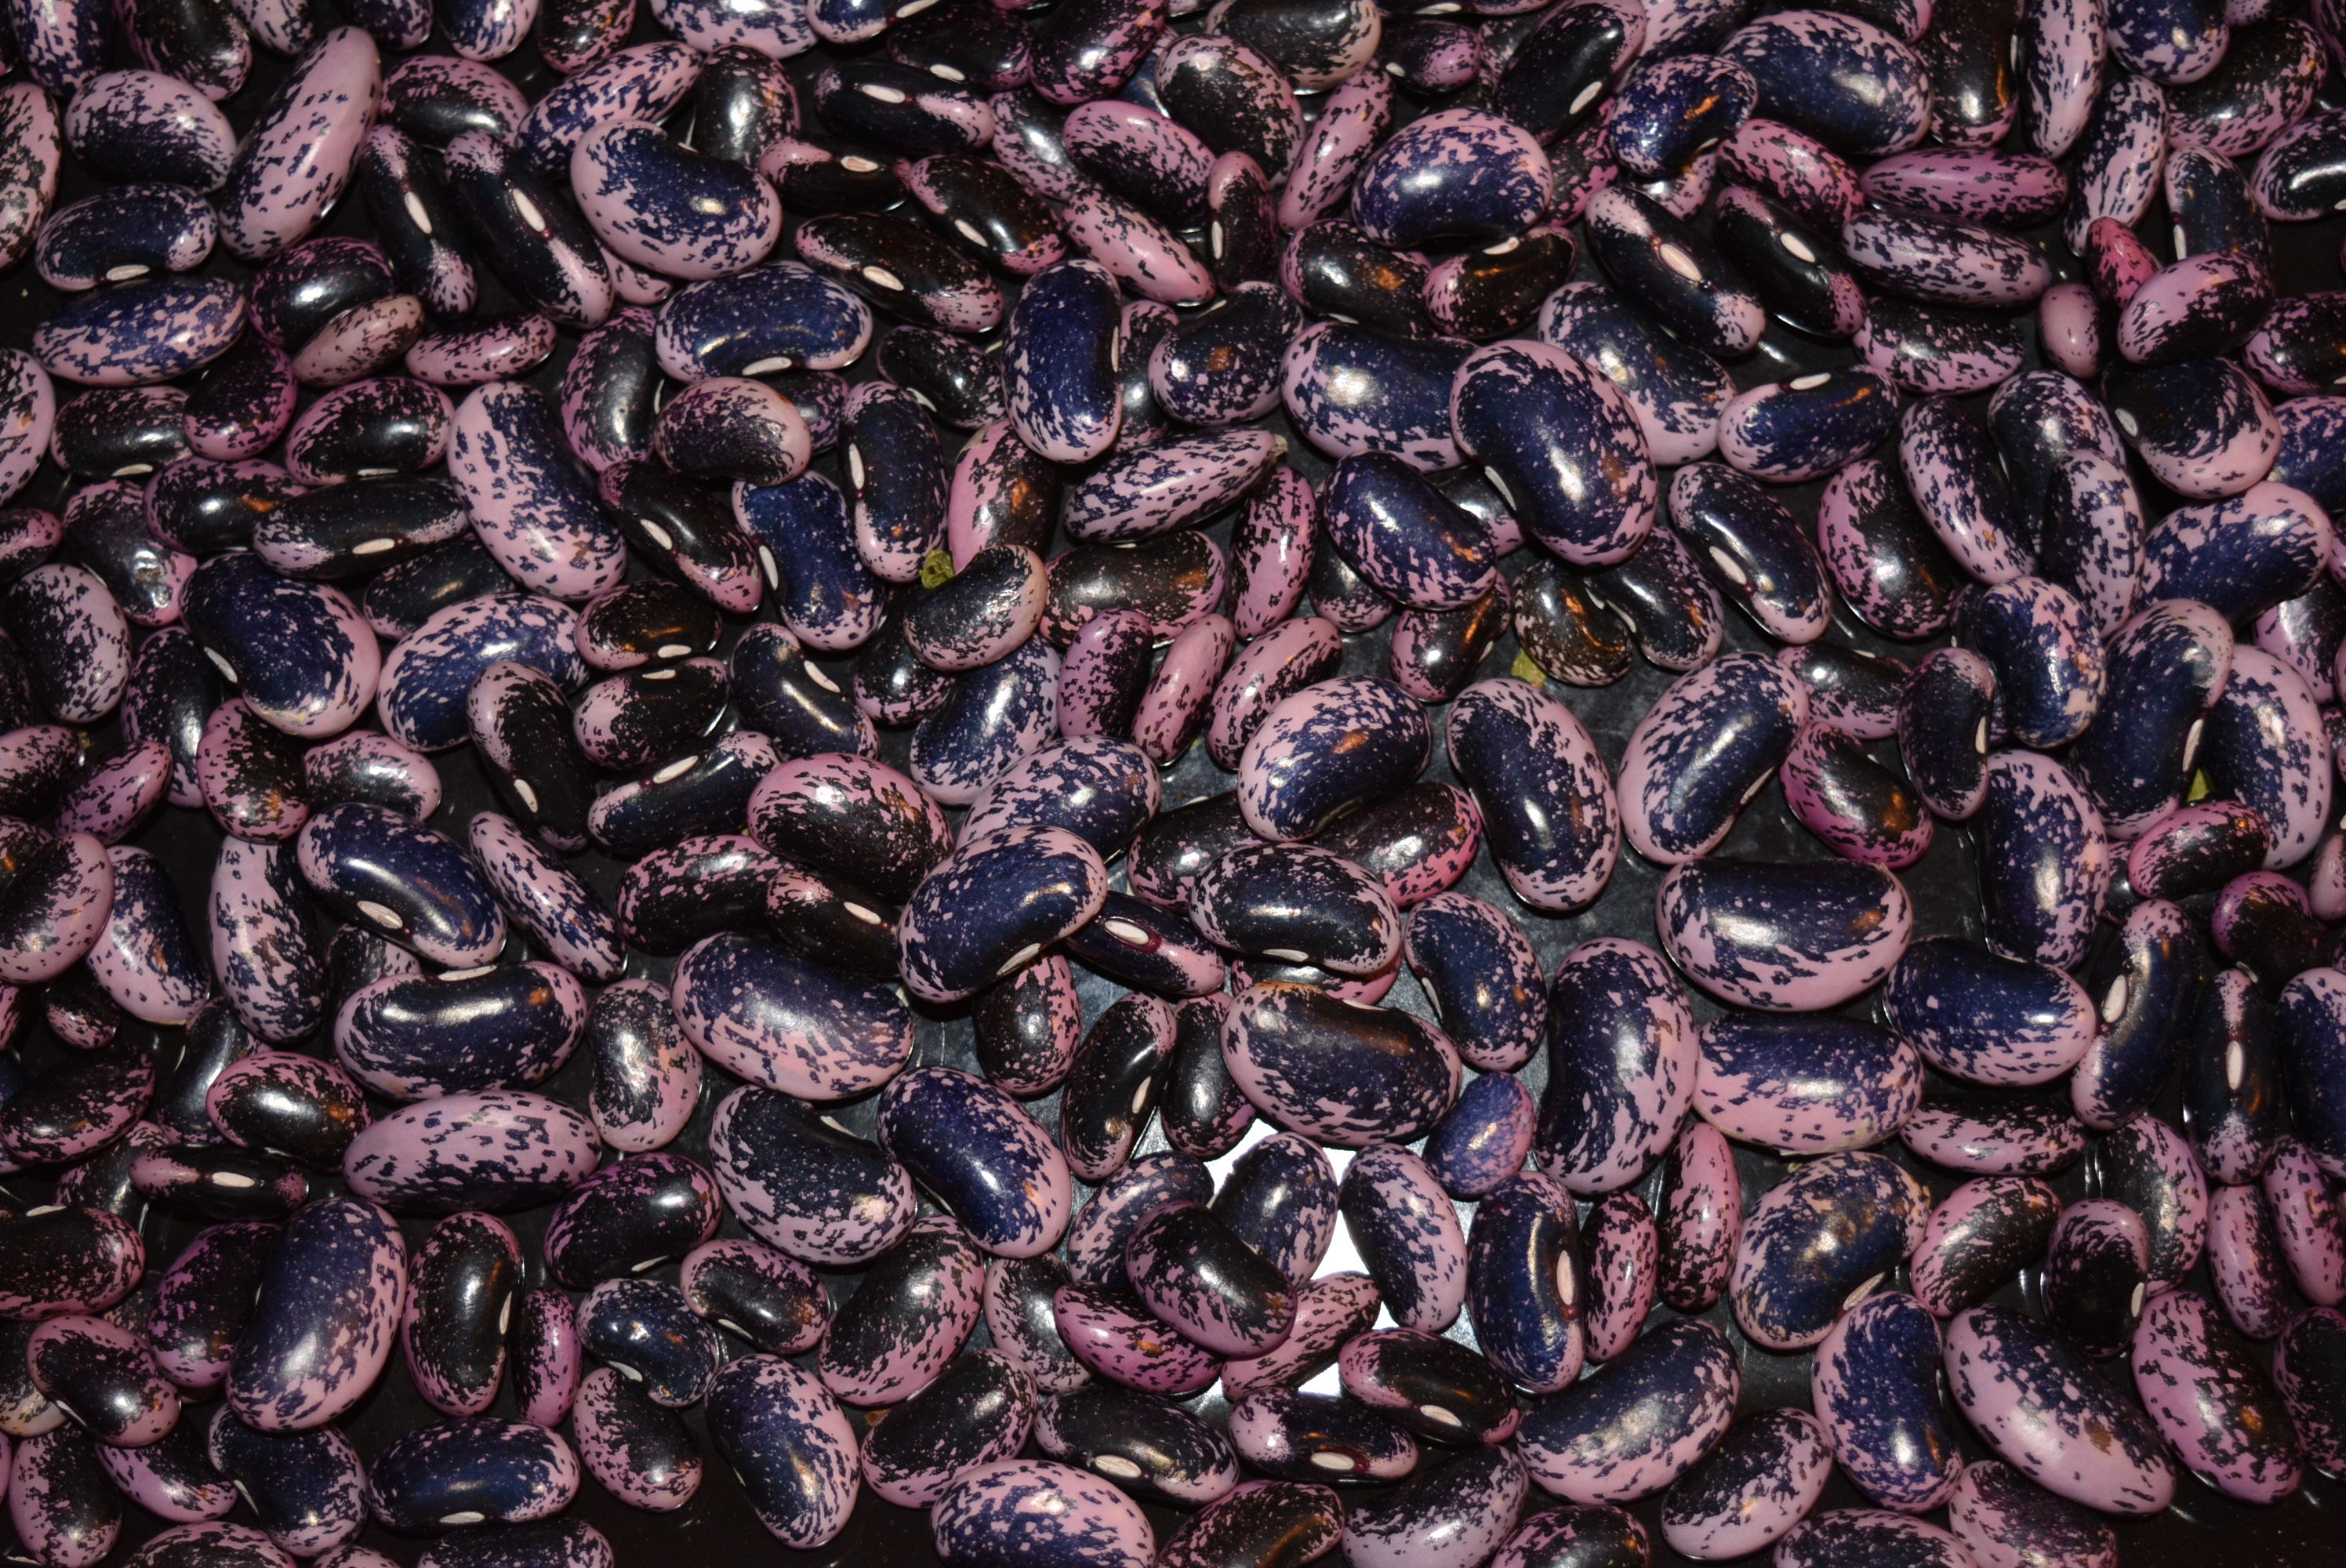
plant, fruit, flower, pattern, food, produce, vegetable, vegetables, beans, flowering plant, legumes, sunflower seed, land plant